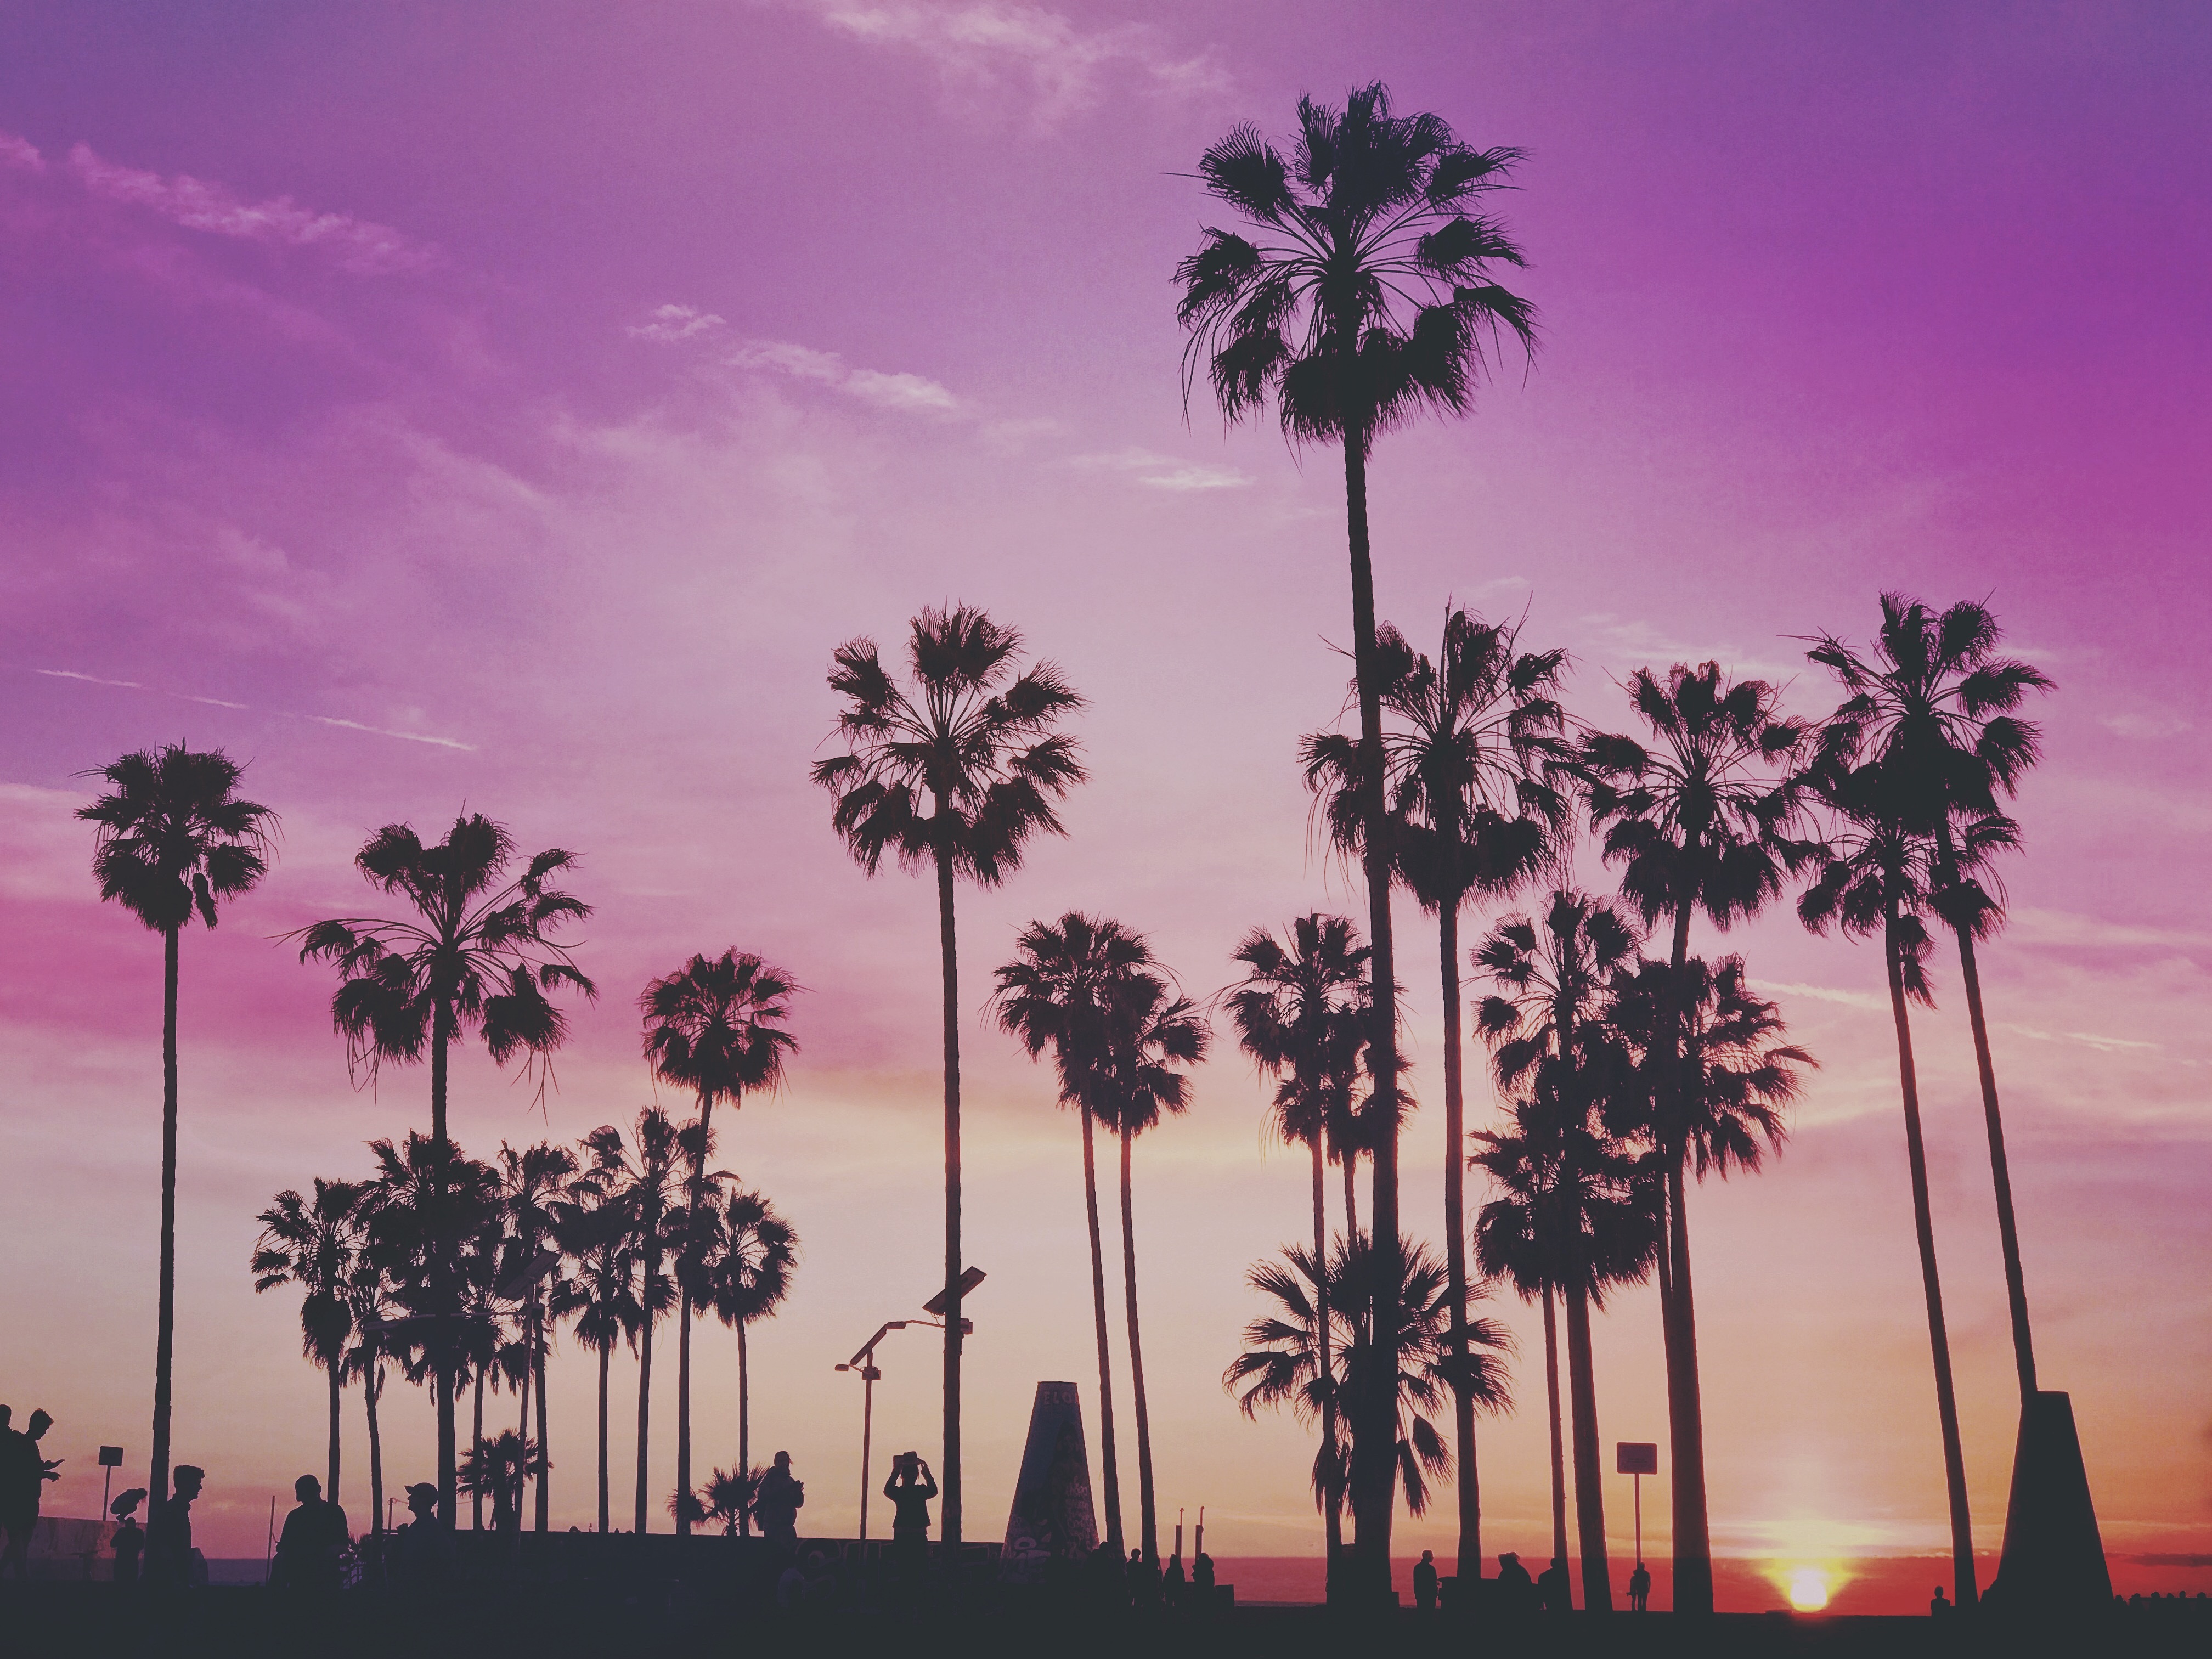
beach, tree, horizon, plant, sky, sunrise, sunset, field, morning, flower, purple, wind, dawn, dusk, evening, orange, tropical, venice, colorful, savanna, venice beach, gold, miami, palm trees, afterglow, los angeles, flowering plant, woody plant, arecales, palm family